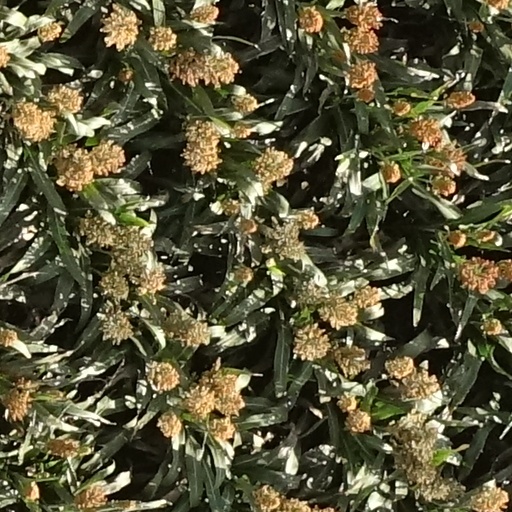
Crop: sorghum